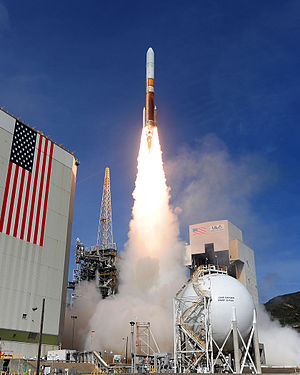
Vandenberg Air Force Base
Delta IV Medium+ raket affyres fra Vandenberg den 3. april 2012.
Vandenberg Air Force Base er det amerikanske militærs rumhavn på vestkysten. Basen er beliggende i Santa Barbara County i Californien. Udover opsendelse af satellitter foretages der også test af interkontinentale ballistiske missiler ud over Stillehavet. På grund af basens placering er den kun egnet til at opsende satellitter til polare omløbsbaner. Danmarks Ørsted-satellit blev opsendt herfra i 1999.